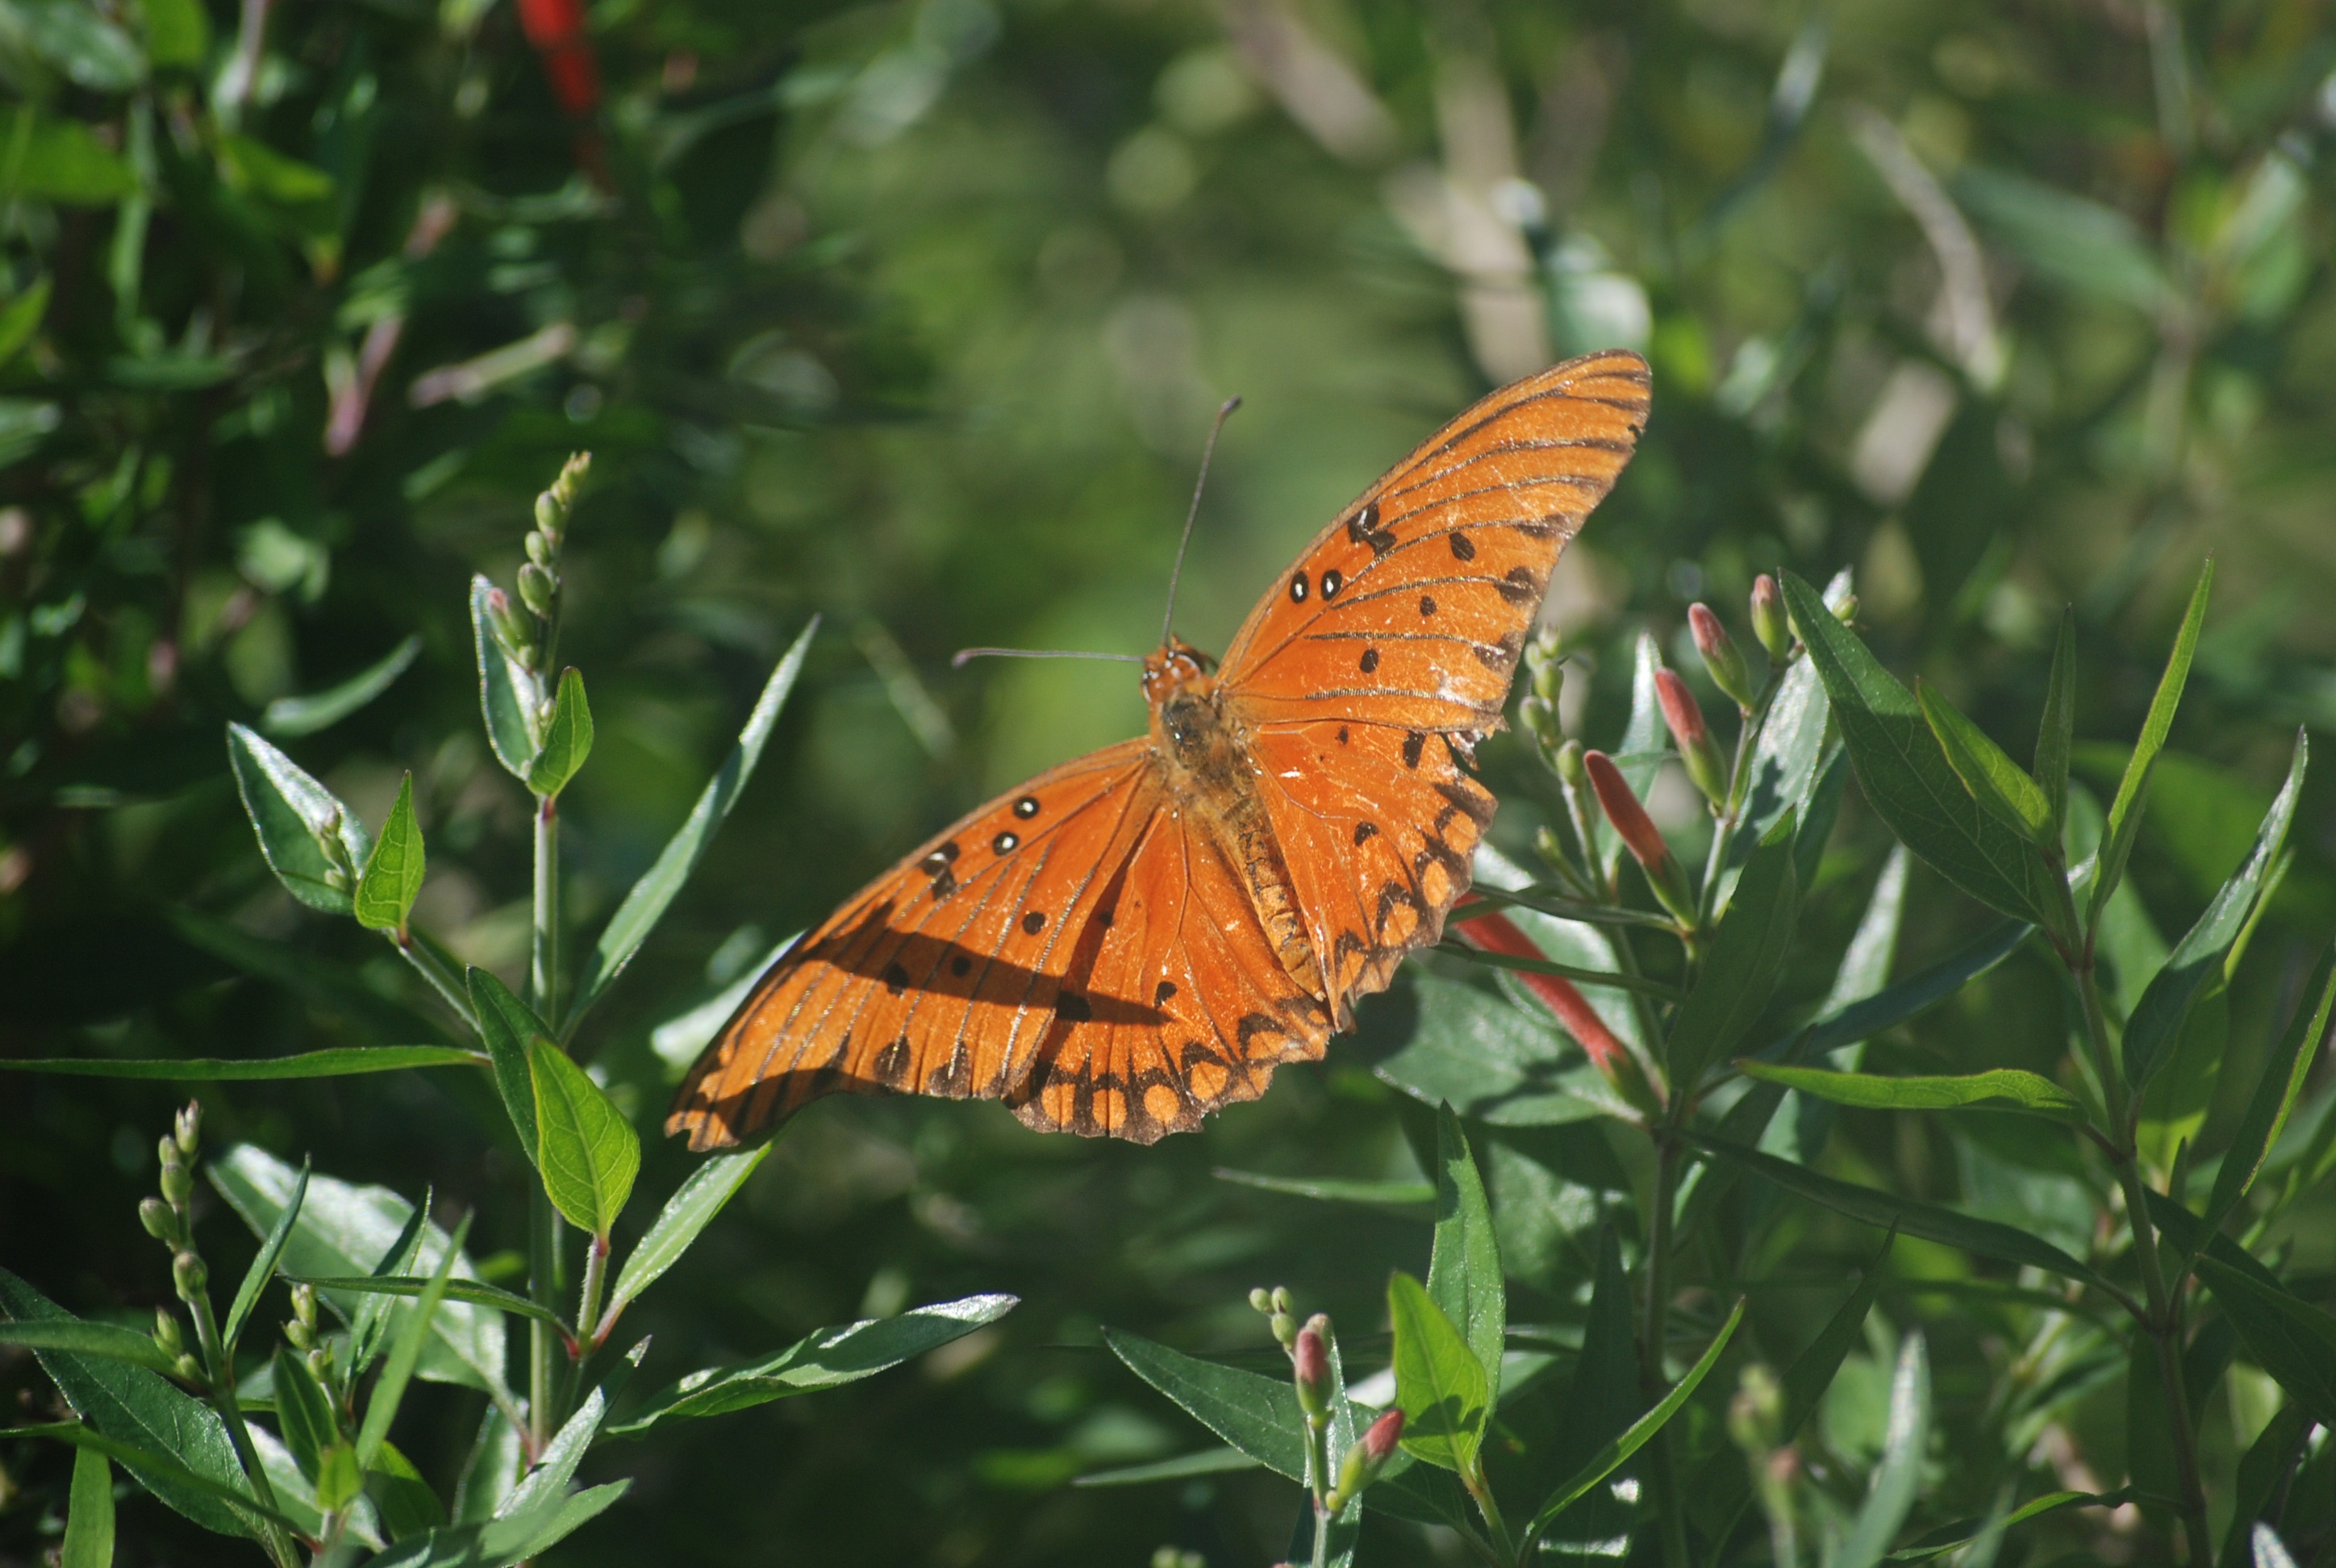
nature, wing, plant, prairie, leaf, flower, summer, orange, green, insect, botany, moth, butterfly, fauna, invertebrate, monarch butterfly, macro photography, arthropod, pollinator, moths and butterflies, lycaenid, brush footed butterfly